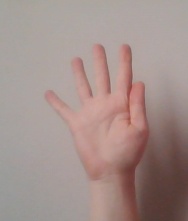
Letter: sheen